Jean Nicolet

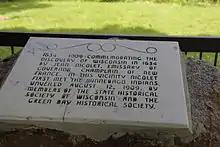

Nicolet is noted for being the first European to explore Lake Michigan. In 1634 he became the first European to explore what would become Wisconsin. Jean Nicolet landed at Red Banks, near modern-day Green Bay, Wisconsin, in search of a passage to the Orient. He and other French explorers had learned from their native contacts that the people who lived along these shores were called "Ho-Chunk," which some French mistakenly translated as "People of the Sea". In the Ho Chunk language, it means people of the big voice, because they believe their language was the original language of their family of tribal languages. However, the Ojibwe had a less appealing name for them, Winnebago, or "people of the fragrant waters," translated to French as, Puants or Puans. This exonym was derogatory, however, not knowing that, Nicolet concluded that the people must be from or near the Pacific Ocean and would provide a direct contact with China.